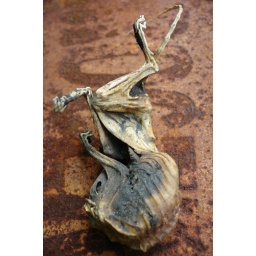
Found in a wall when rehabbing home in Cincinnati.